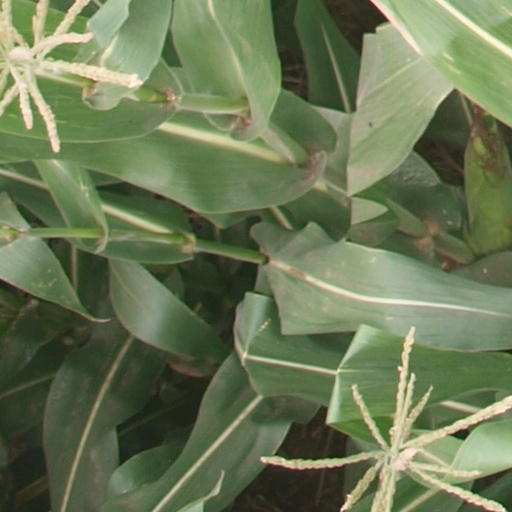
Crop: maize; corn